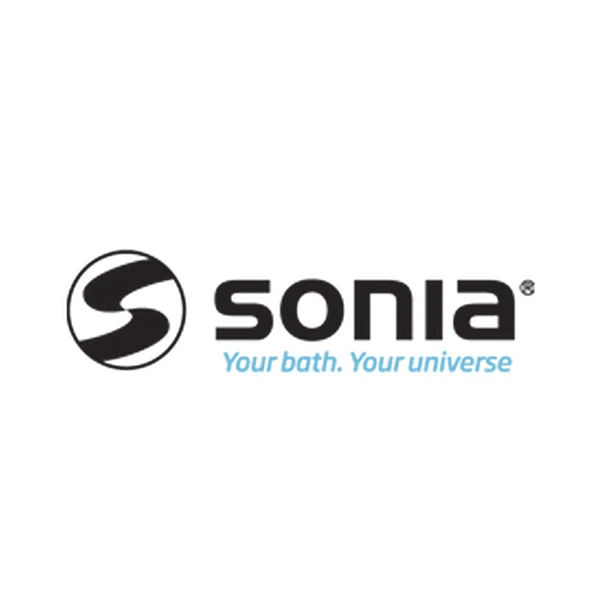
Sonia 187744- Play 2020 Base Unit (40'') Tobacco Wood
Manufacturer's Page: View
Brand: Sonia
Category: Hardware > Plumbing > Plumbing Fixture Hardware & Parts > Shower Parts > Shower Walls & Surrounds > Shower Surrounds